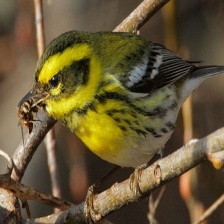
Species: TOWNSENDS WARBLER
Scientific name: SETOPHAGA TOWNSENDI